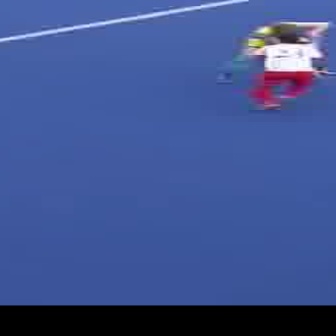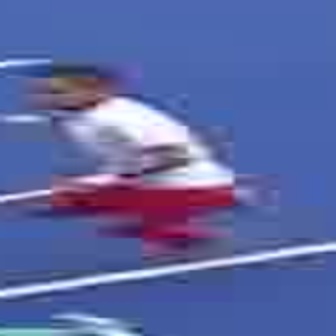
  Please identify the target specified by the bounding box [245,31,323,108] in the first image and locate it in the second image. Return the coordinates in [x_min,y_min,x_max,y_max] format.
Answer: [12,63,222,273]